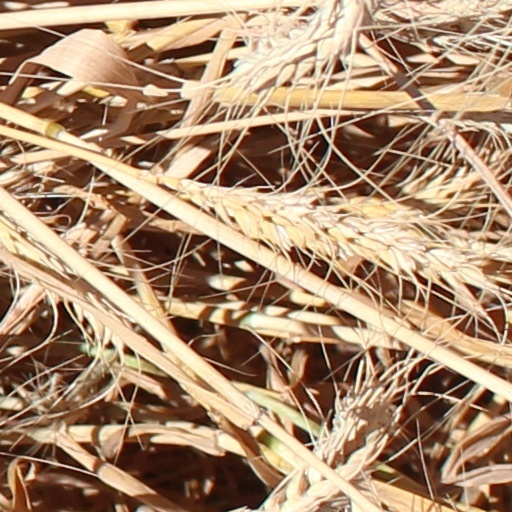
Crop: wheat